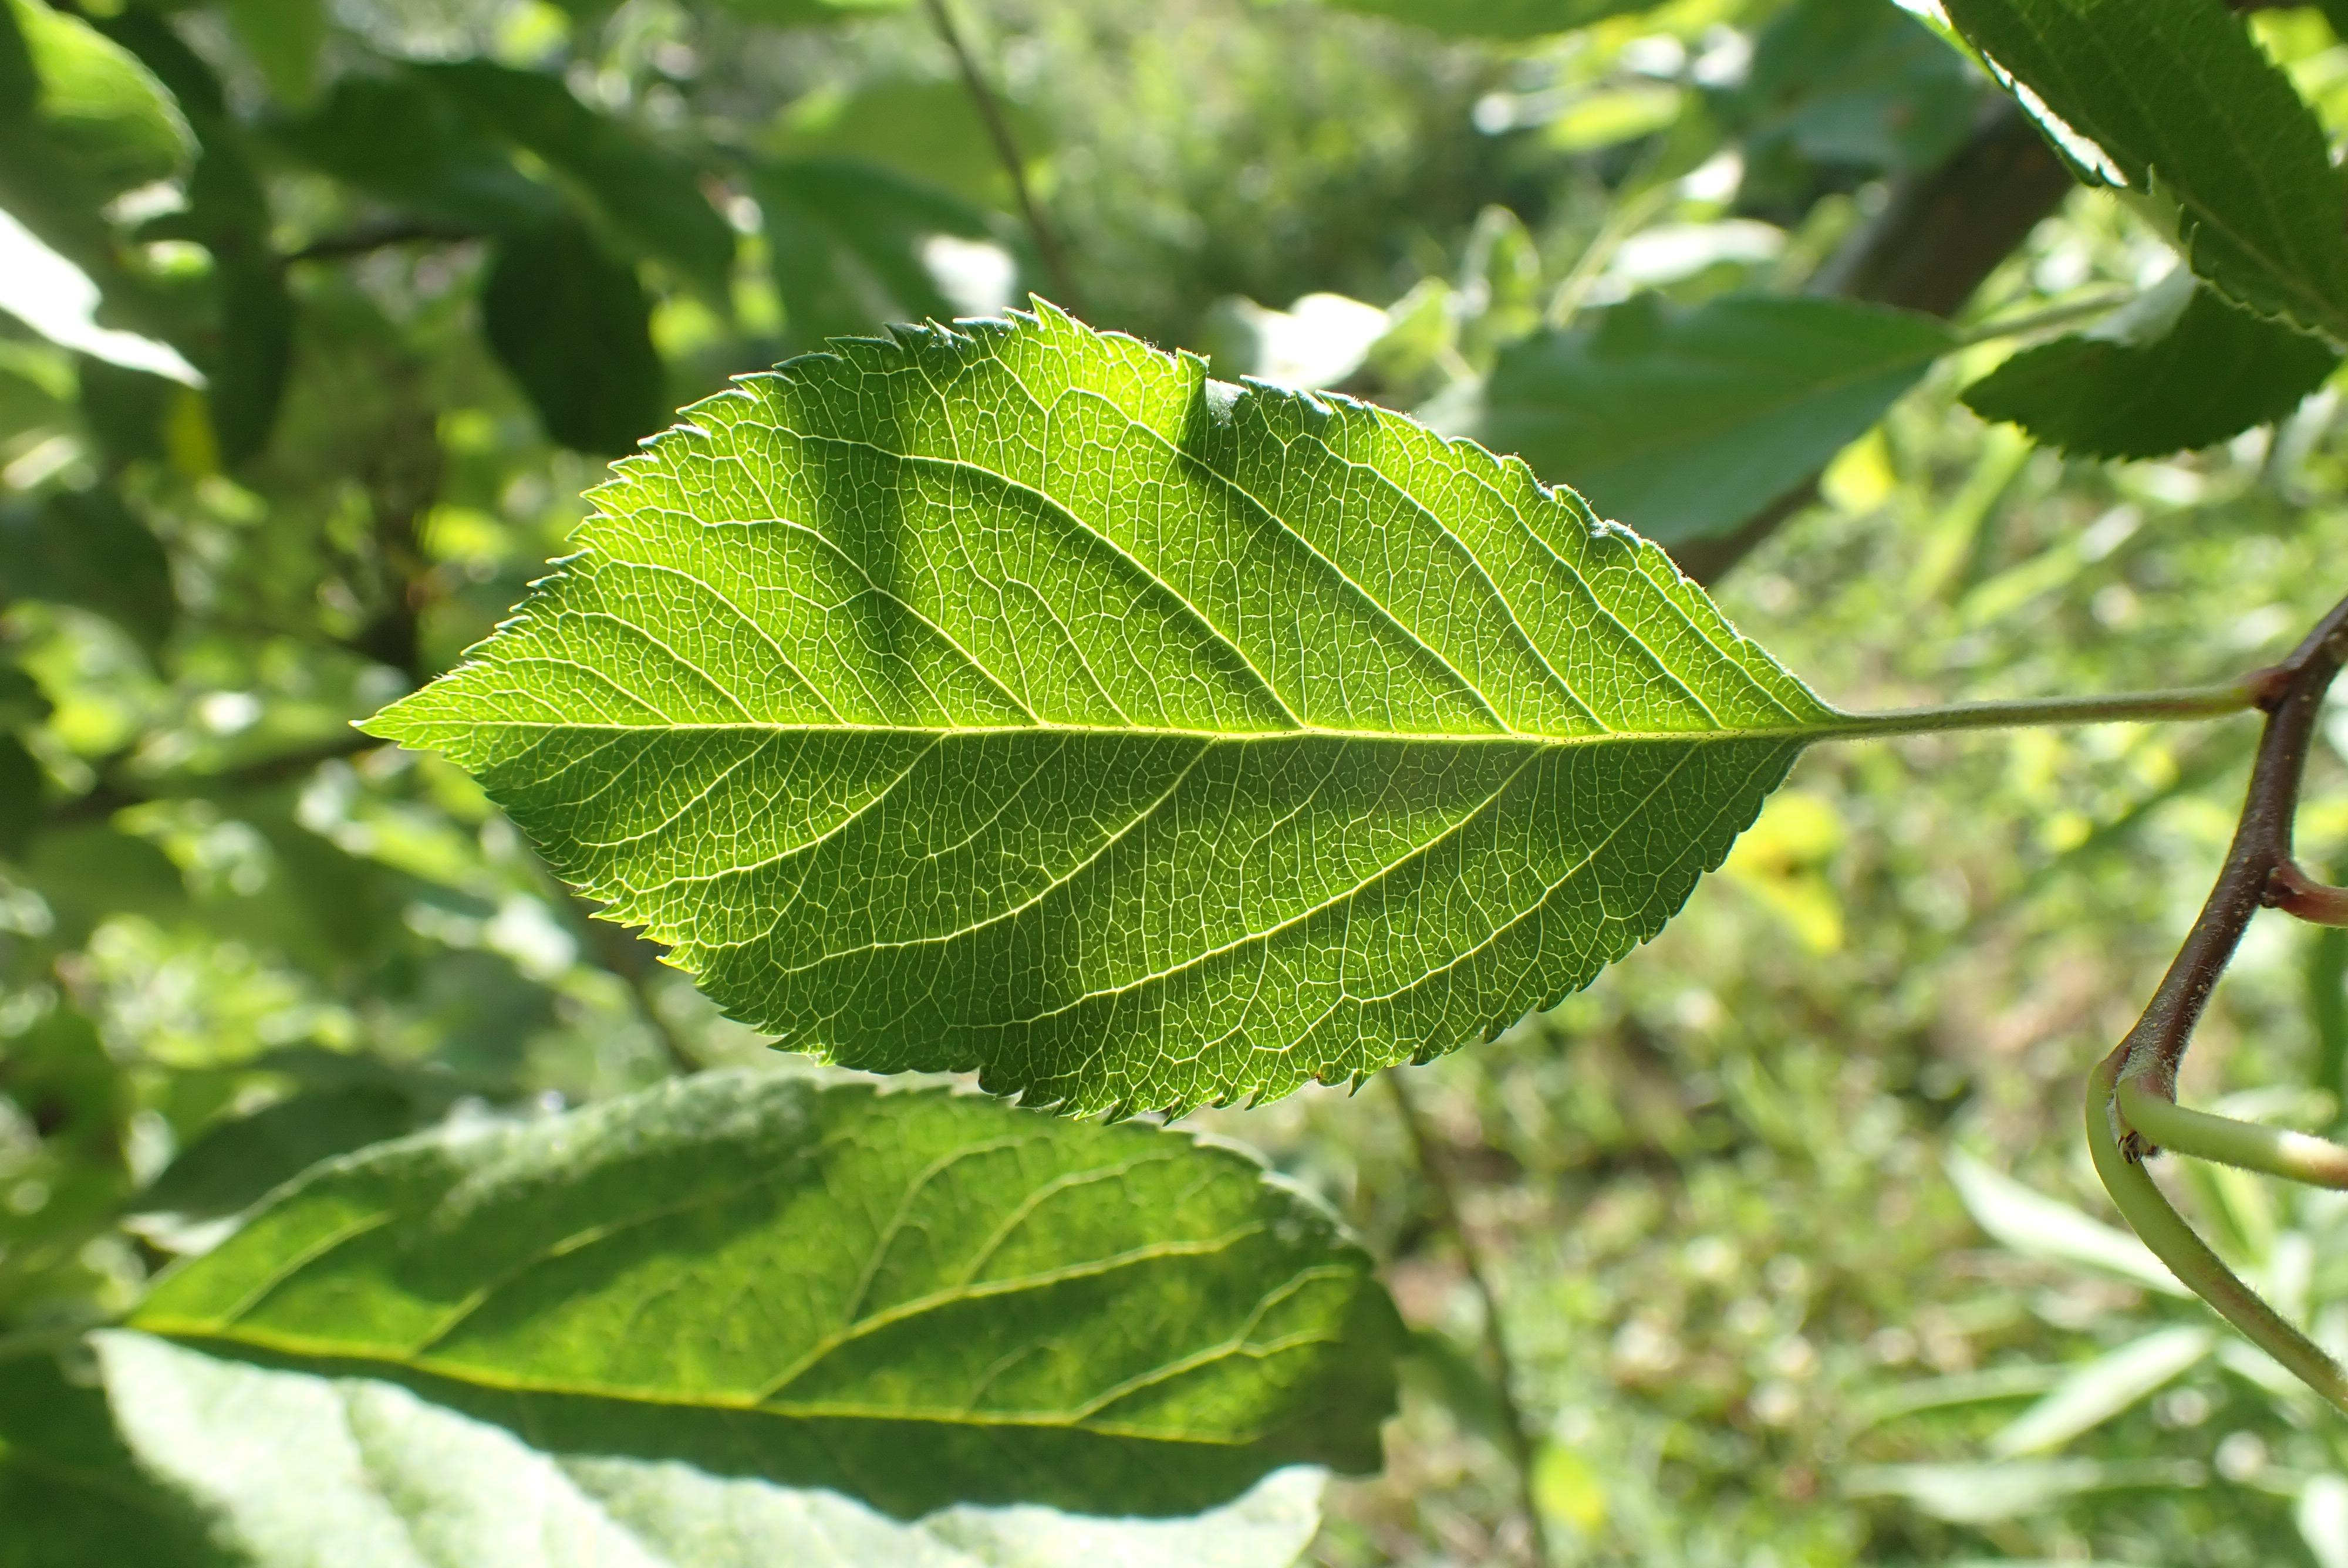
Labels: healthy